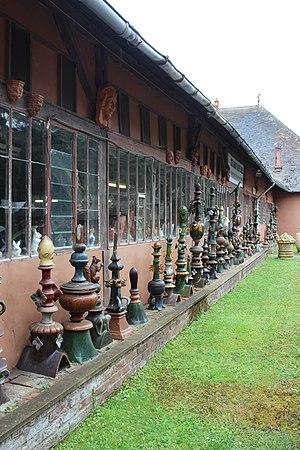
Epi de faîtage de la poterie du Mesnil de Bavent
La poterie du Mesnil de Bavent est une poterie normande située entre Caen et Cabourg, à Bavent. La spécialité de cette entreprise, créée en 1842 en tant que La Tuilerie Normande, est l'épi de faîtage, décoration de toiture courante en Normandie. Elle travaille entre autres à la rénovation des monuments historiques, et notamment des châteaux et manoirs normands, ou villas de Deauville, Houlgate ou autre. Mais la fabrication est également tournée vers d'autres décors de toit, les animaux en faïence, la vaisselle et la décoration de jardin.